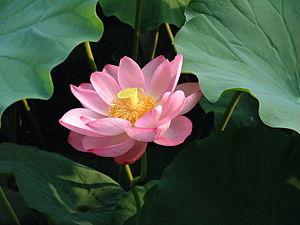
Hanakotoba est la forme japonaise du langage des fleurs qui permet d'exprimer symboliquement les émotions.
Cette page a pour objet de présenter un arbre phylogénétique des Magnoliophyta, c'est-à-dire un cladogramme mettant en lumière les relations de parenté existant entre leurs différents groupes, telles que les dernières analyses reconnues les proposent. Ce n'est qu'une possibilité, et les principaux débats qui subsistent au sein de la communauté scientifique sont brièvement présentés ci-dessous, avant la bibliographie.
Ce guide phylogénétique illustré du monde végétal permet, pour l'ensemble des groupes végétaux ainsi que pour les champignons, d'accéder directement aux images entreposées sur le site de Wikimedia Commons. L'accès peut se faire soit de manière simplifiée vers les principaux grands groupes, soit de façon plus ciblée via un arbre phylogénétique.